Describe the emotion expressed in this image:  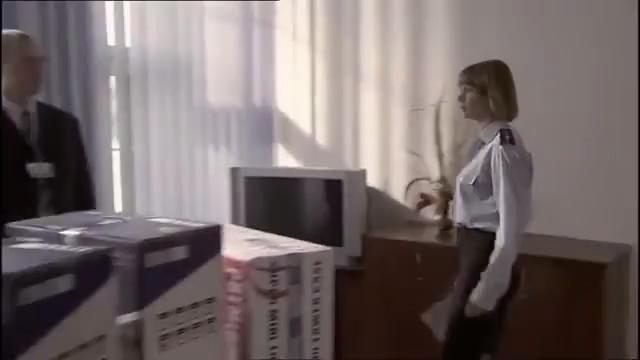
This person displays Pain, valence and arousal with low intensity.